Swimming at the 2015 World Aquatics Championships – 4 × 100 metre mixed freestyle relay

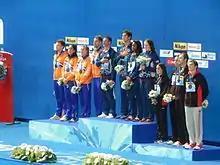
Victory Ceremony

The 4 × 100 metre mixed freestyle relay competition of the swimming events at the 2015 World Aquatics Championships was held on 8 August with the heats and the final.